California State University, East Bay

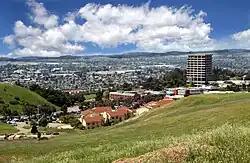
Hayward, East Bay hills, and the San Francisco Bay, overlooking California State University, East Bay and the iconic (now demolished) Warren Hall

The school's main campus is located in Hayward, California on a plateau east of the Hayward fault that overlooks the southeast part of the city. CSUEB also has a branch in Concord, California in Contra Costa County, and a professional development center in Oakland.